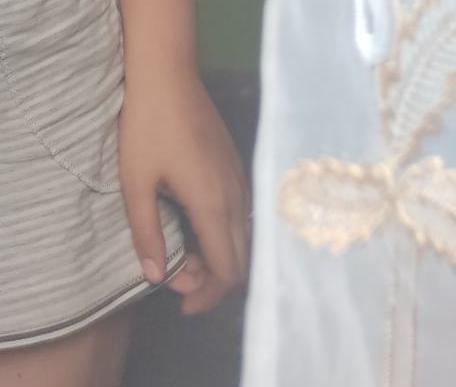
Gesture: no_gesture